Danilo Di Luca

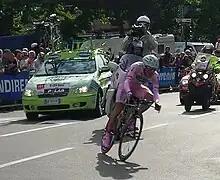
Di Luca at the 2007 Giro d'Italia

Di Luca won Milano–Torino in March and Liège–Bastogne–Liège in April. He took stages 4 and 12 en route to the victory in the 2007 Giro d'Italia. After the Giro, it was revealed that Di Luca had unspecified low hormone levels. Italian authorities are determining if they are a consequence of racing at a high level for three weeks or some kind of masking agent. On 28 September, Di Luca withdrew from the UCI road championship calling his treatment "a scandal" after doping allegations.